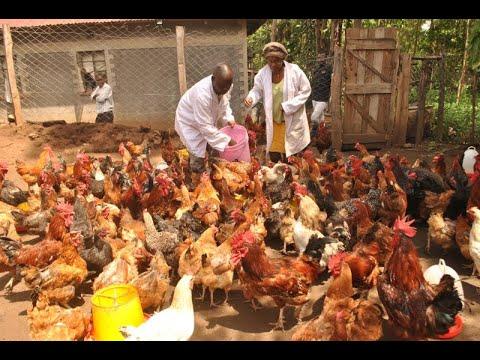
Wafugaji wawili walioamua kujikita katika shughuli za ufugaji wa kuku wakiendelea na zoezi la kuwahudumia kuku hao ili kuhakikisha wanakua na afya na wananawiri vizuri, ili kuweza kuangalia namna ya kukuza mapato yao kupitia shughuli yao hiyo.